Commonwealth Sailing Championships

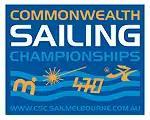

The inaugural Commonwealth Sailing Championships were held in Port Phillip, Melbourne in January 2003. Both the Commonwealth Games Federation and the International Sailing Federation (ISAF) approved the Inaugural Commonwealth Sailing Championships. The Championship venue was the Sandringham Yacht Club, which has also hosted the ISAF Grade 1 event (the Olympic & Invited Classes Regatta).